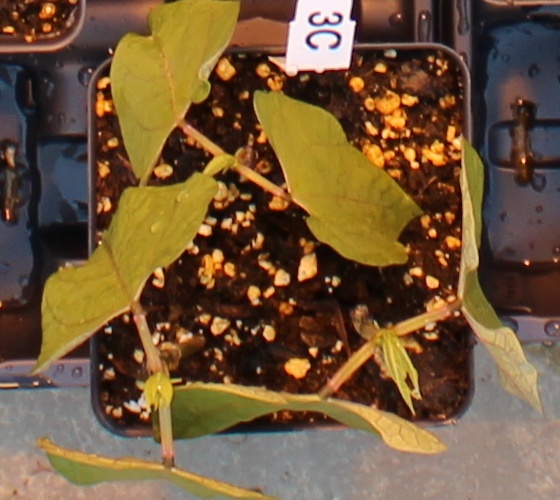
Label: Blackbean